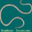
Label: worm